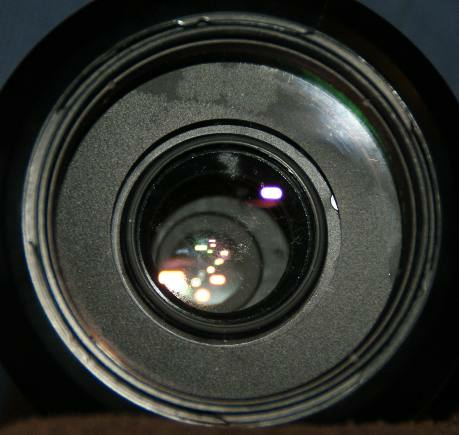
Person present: No